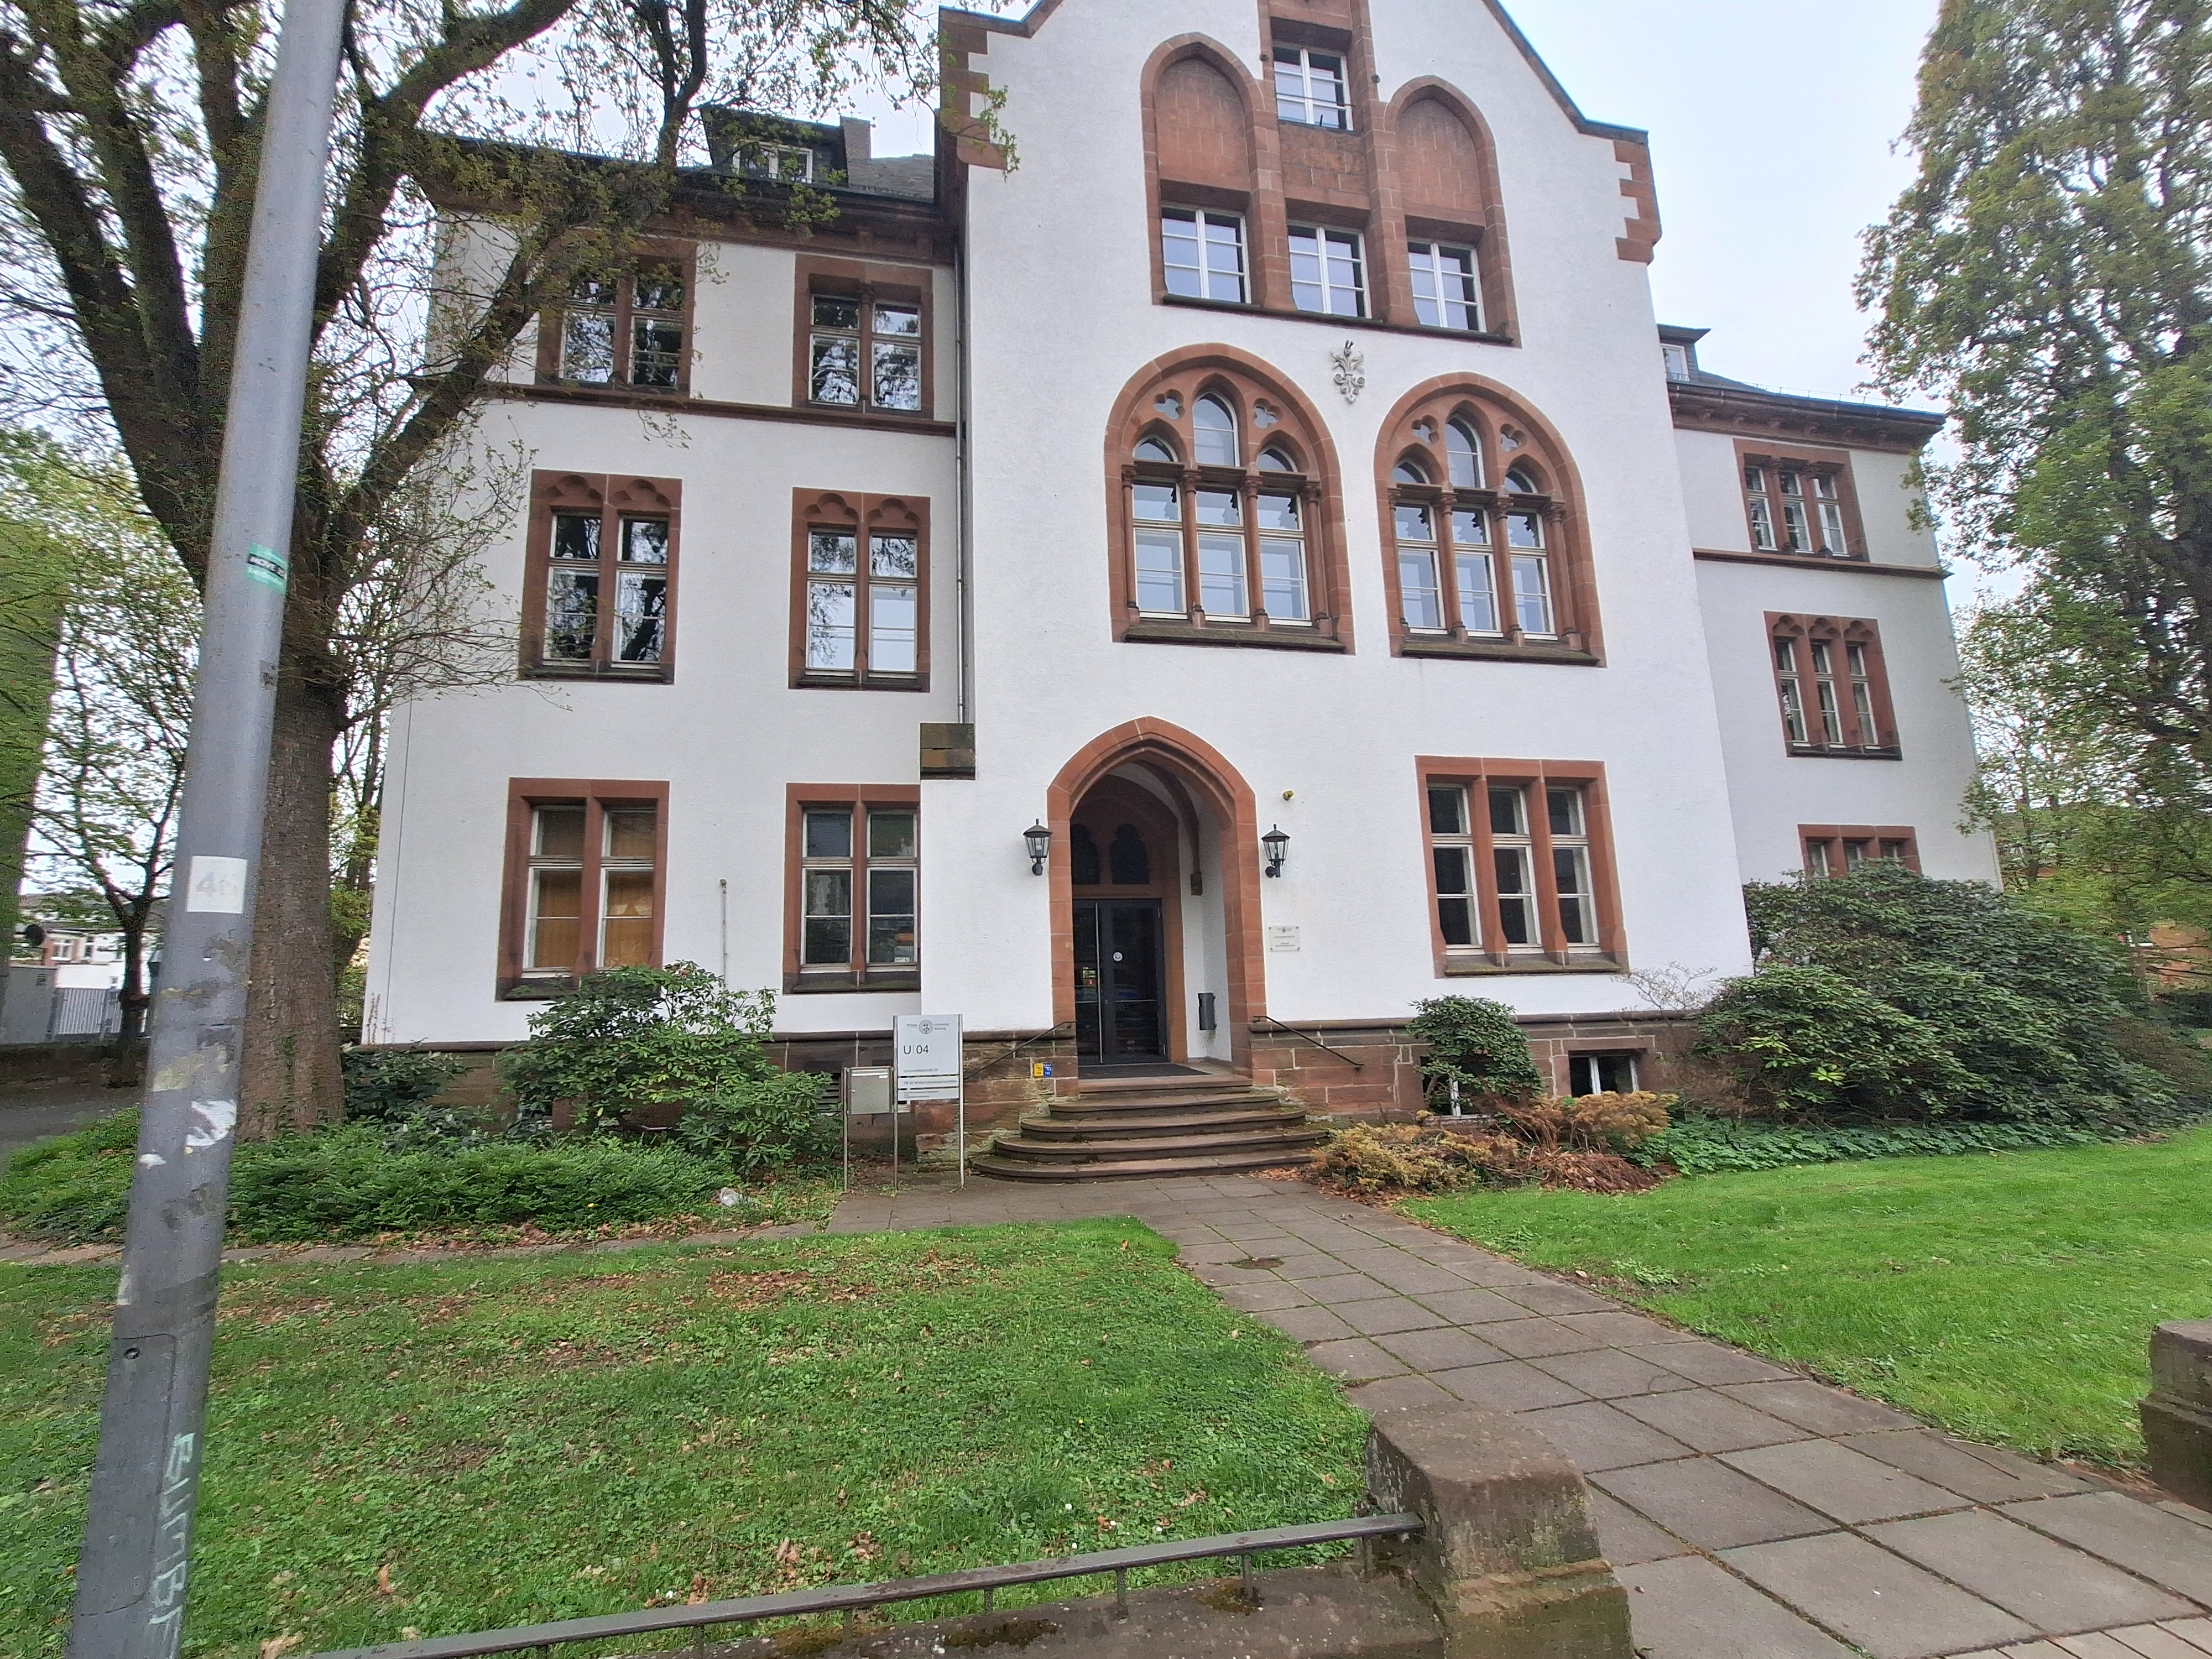
Building: Universitätsstraße 24